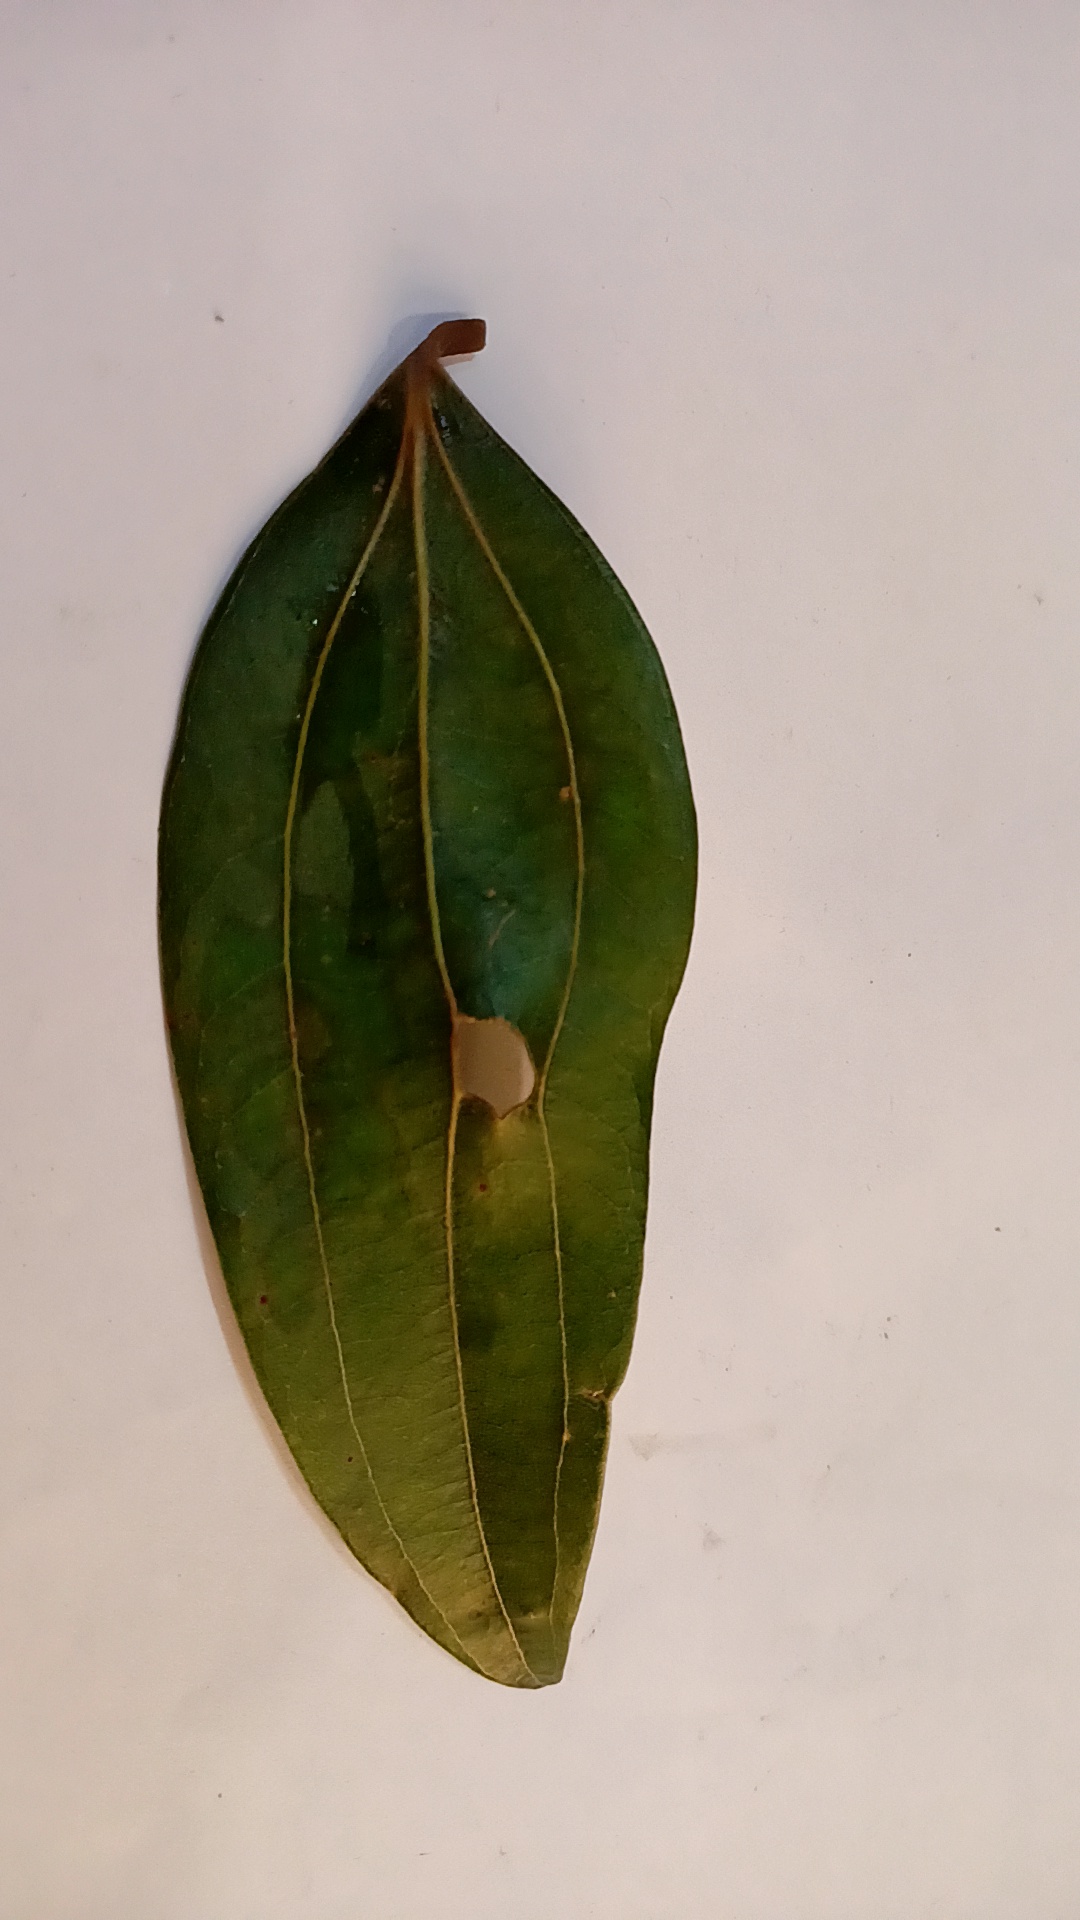
Label: Disease